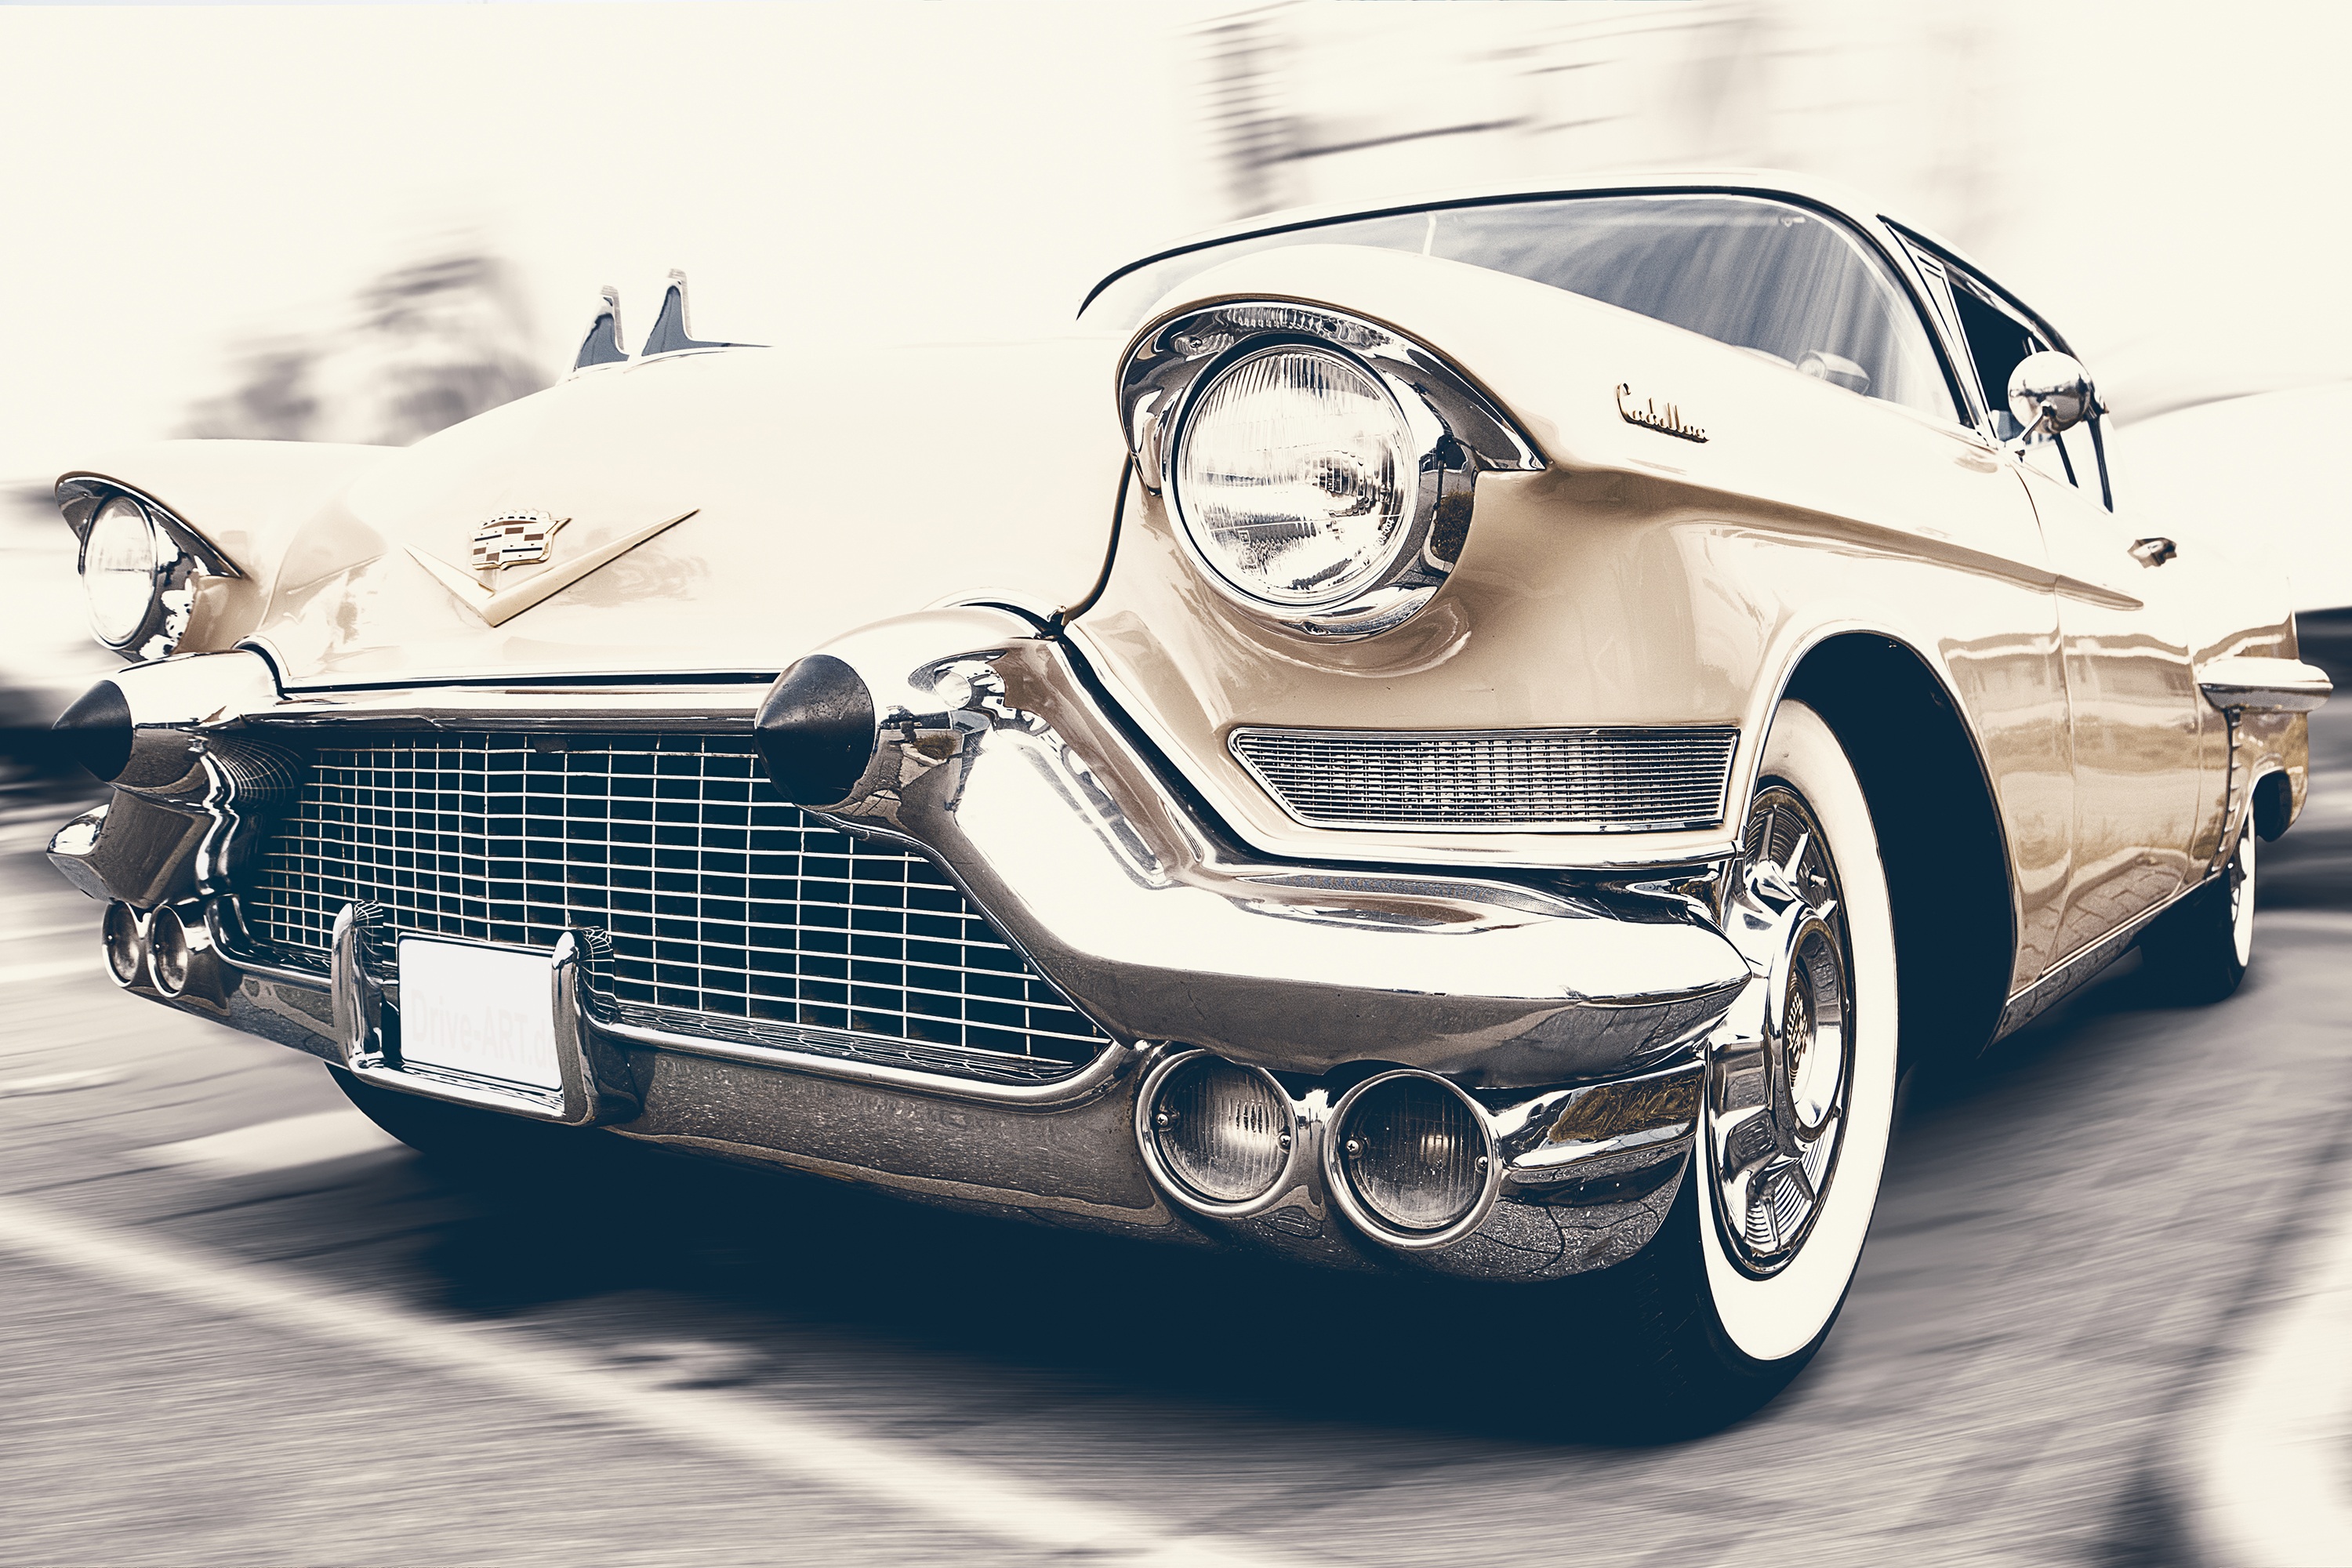
car, vintage, retro, vehicle, auto, automotive, motor vehicle, vintage car, american, sedan, oldtimer, classic, convertible, cadillac, shiny, antique car, land vehicle, automobile make, automotive exterior, automotive design, luxury vehicle, full size car